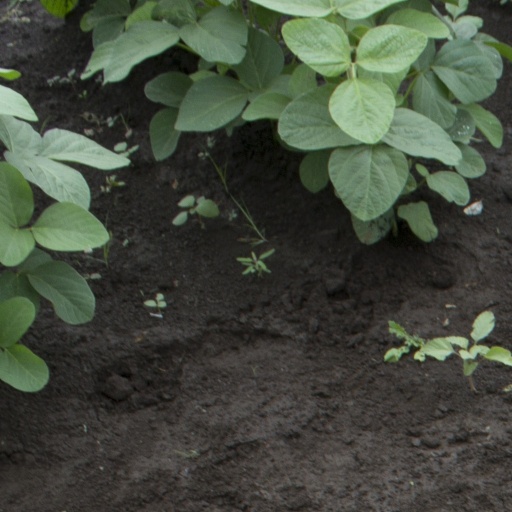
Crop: soybean